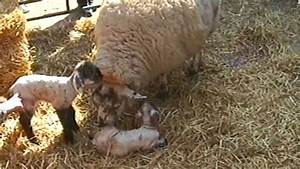
Label: pecora